Demographics of Istanbul

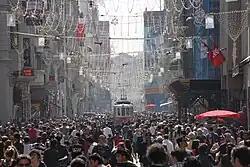
İstiklal Avenue is visited by nearly three million people on weekend days.

Istanbul experienced especially rapid growth during the second half of the 20th century, with its population increasing tenfold between 1950 and 2000. This growth in population comes, in part, from an expansion of city limits—particularly between 1980 and 1985, when the number of Istanbulites nearly doubled. The remarkable growth was, and still is, largely fueled by migrants from eastern Turkey seeking employment and improved living conditions. The number of residents of Istanbul originating from seven northern and eastern provinces is greater than the populations of their entire respective provinces; Sivas and Kastamonu each account for more than half a million residents of Istanbul. Istanbul's foreign population, by comparison, was very small, 42,228 residents in 2007. Only of the city's residents are originally from Istanbul. The most densely populated areas tend to lie to the northwest, west, and southwest of the city center, on the European side; the most densely populated district on the Asian side is Üsküdar. As of 2023, Istanbul has Turkey’s biggest foreign migrant population, with 34.5% of foreign nationals in Turkey living there.